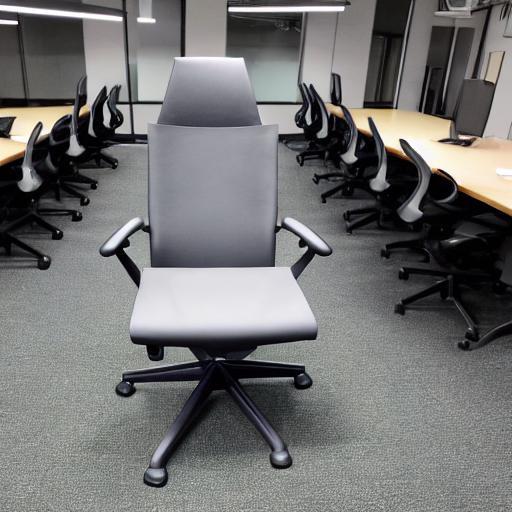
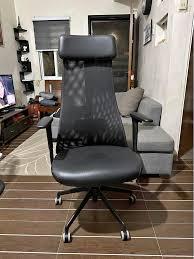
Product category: items_chair
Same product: no